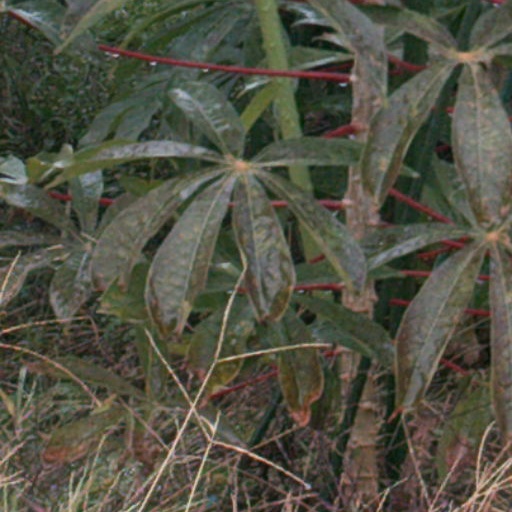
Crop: cassava